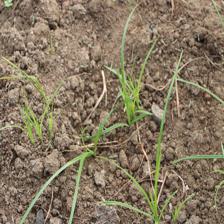
Label: Grass